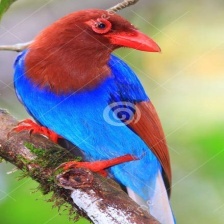
Species: SRI LANKA BLUE MAGPIE
Scientific name: UROCISSA ORNATA
ImageNet parent category: magpie